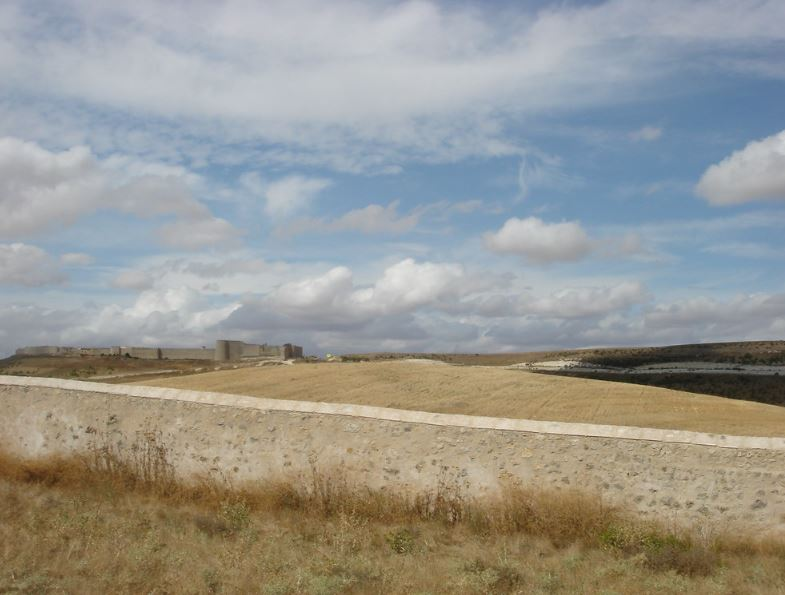
Fire: no
Smoke: no